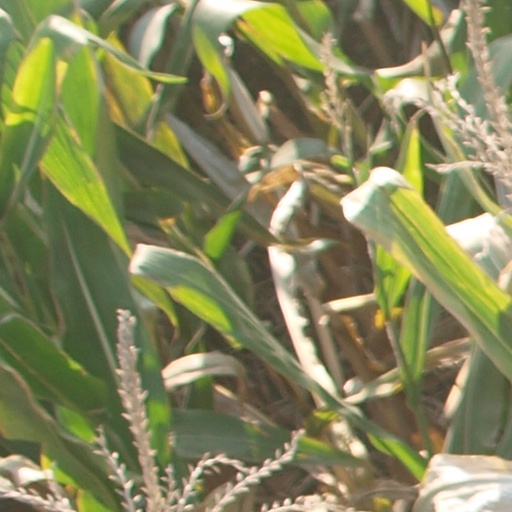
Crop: maize; corn